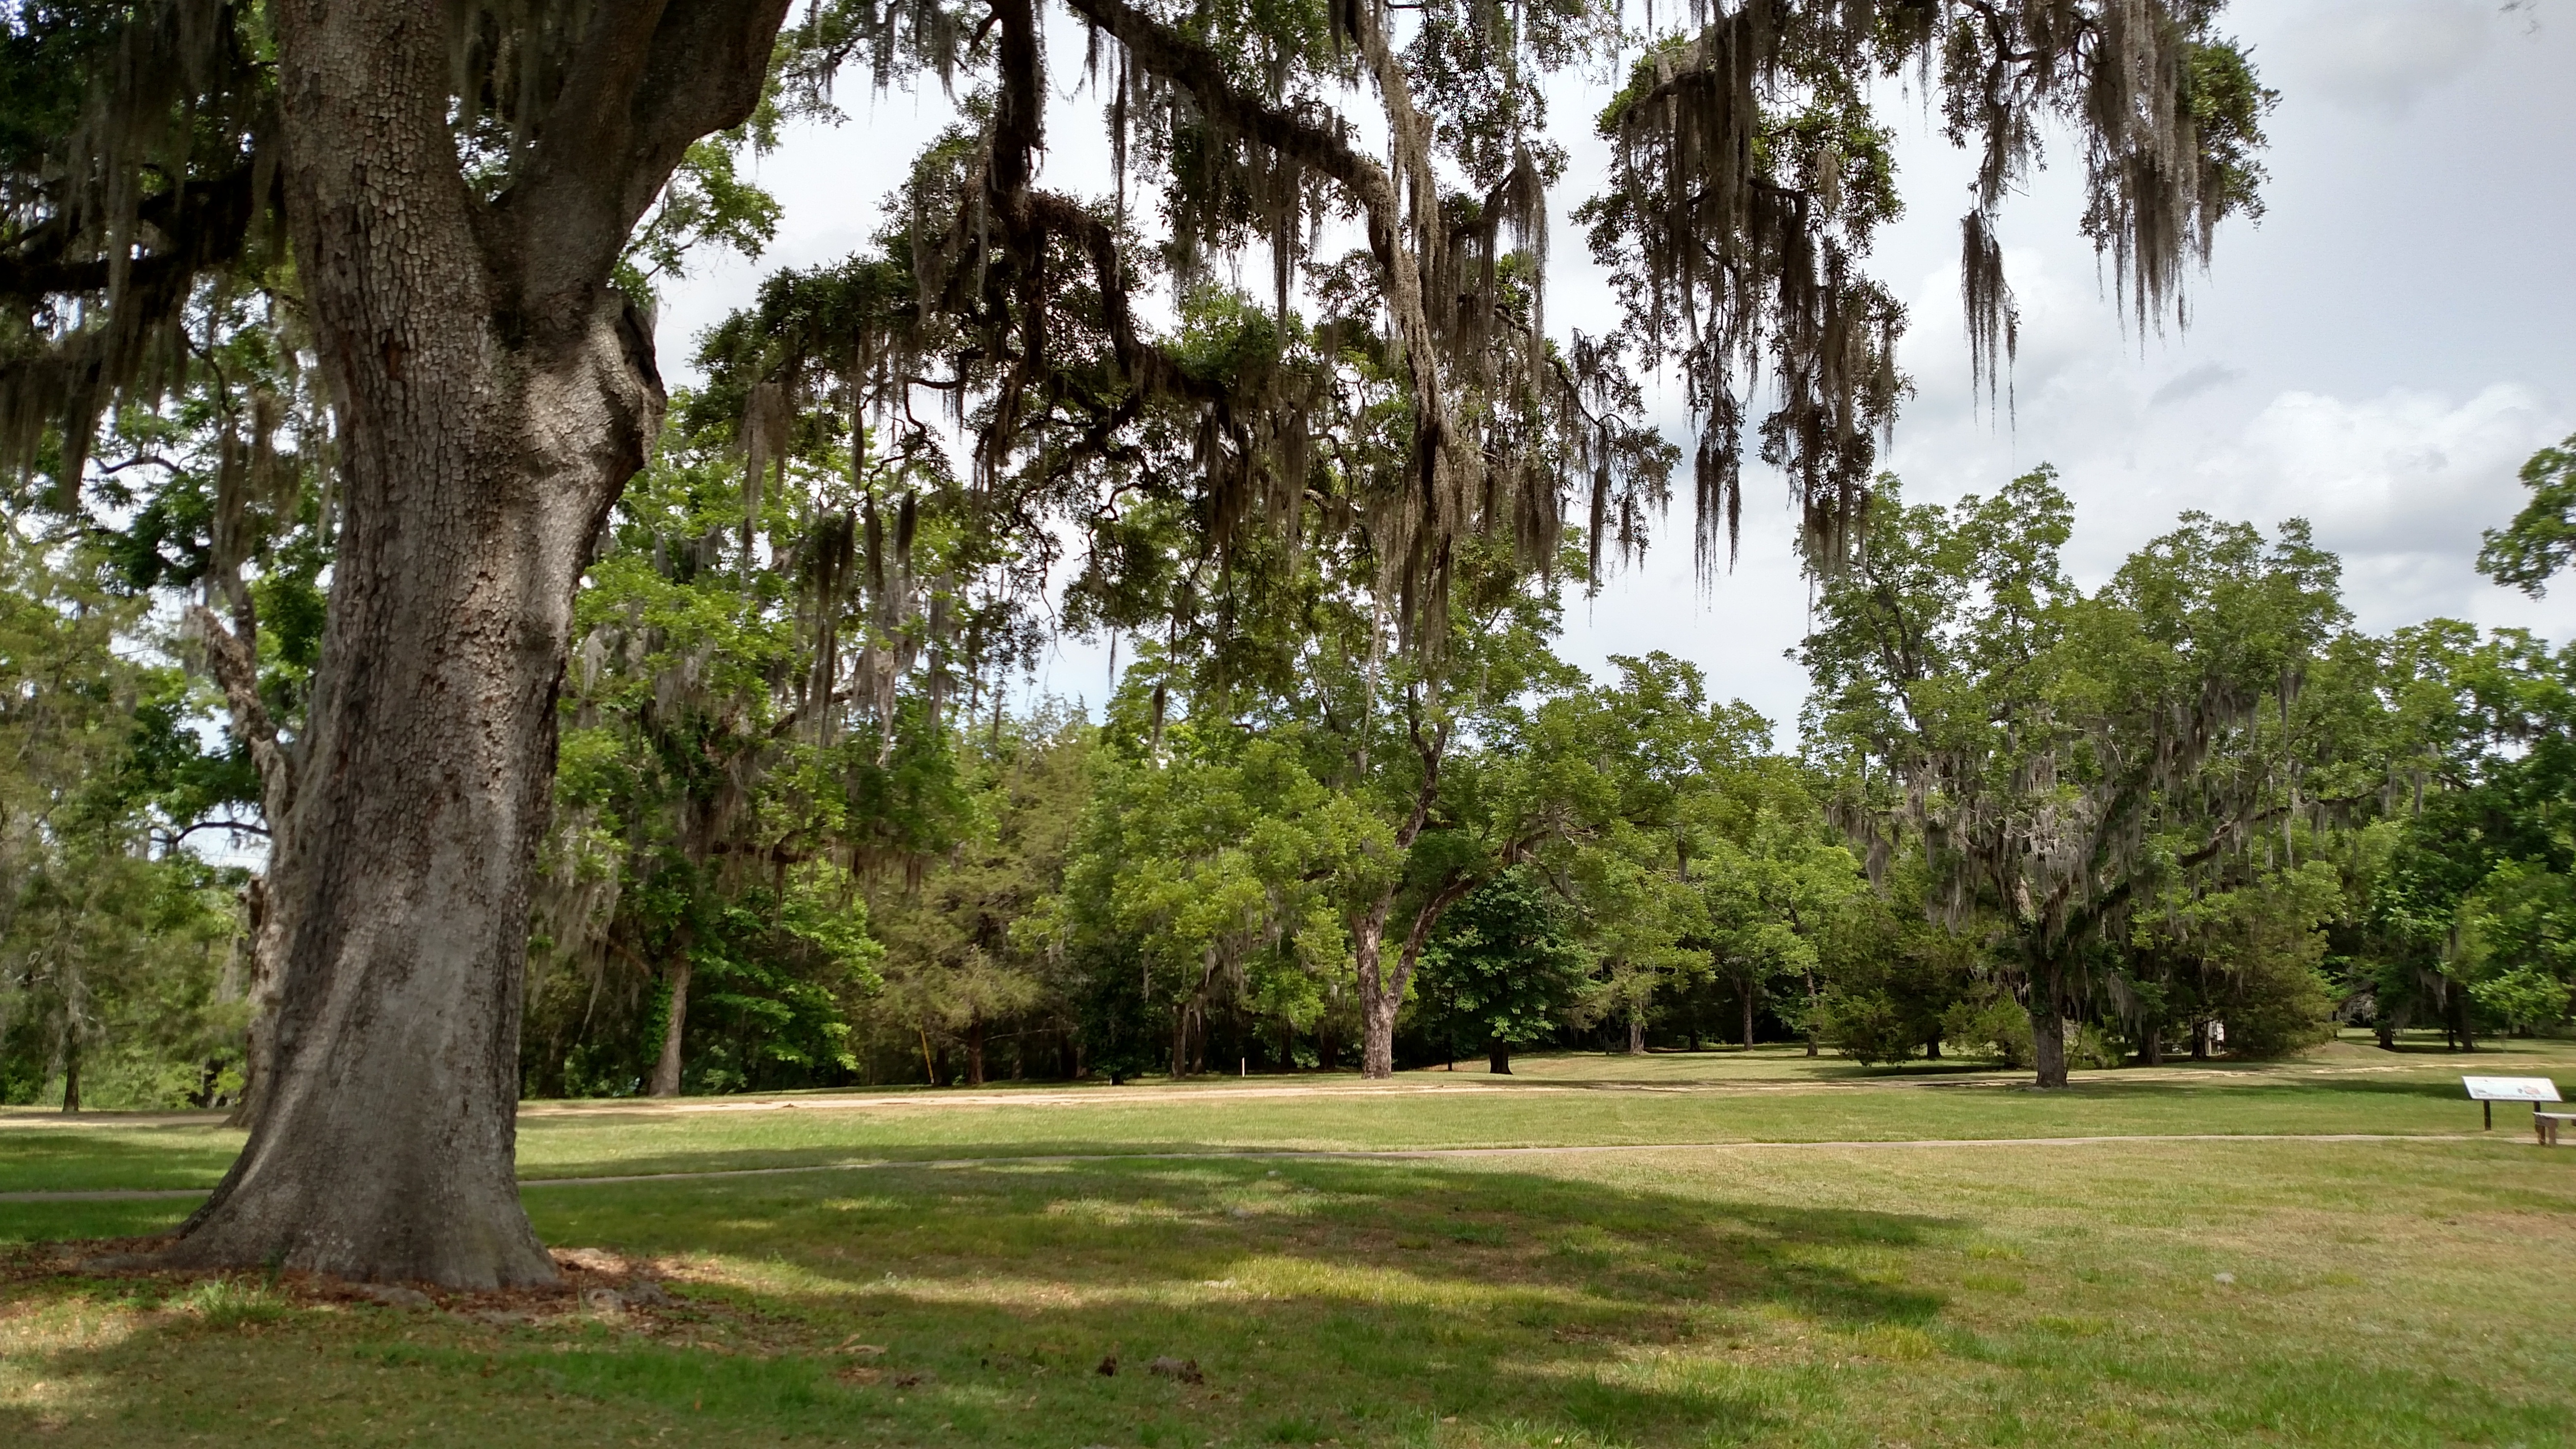
tree, plant, lawn, park, scenery, botany, garden, plantation, estate, woodland, woody plant